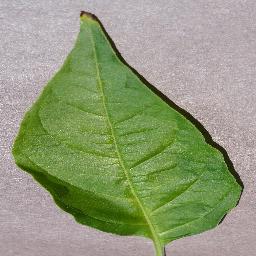
Label: Pepper,_bell___healthy